Angus Holden, 3rd Baron Holden

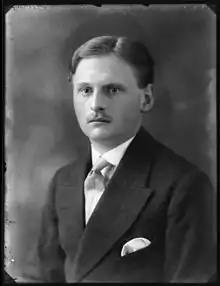
Angus Holden

Angus William Eden Holden, 3rd Baron Holden and 4th Baronet Holden (1 August 1898 – 6 July 1951), was a British Liberal then Labour politician.